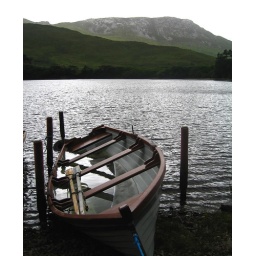
A boat on a lake in the Connemara